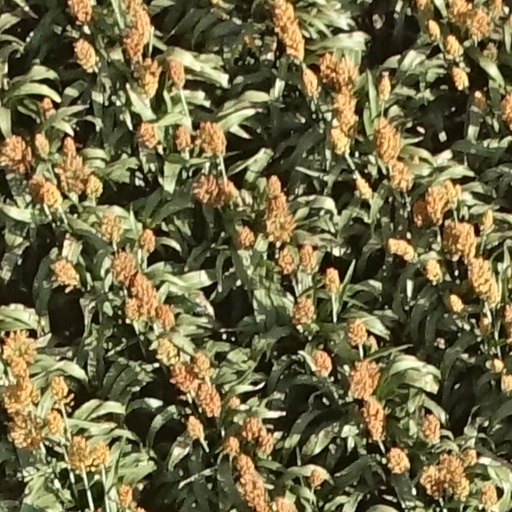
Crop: sorghum